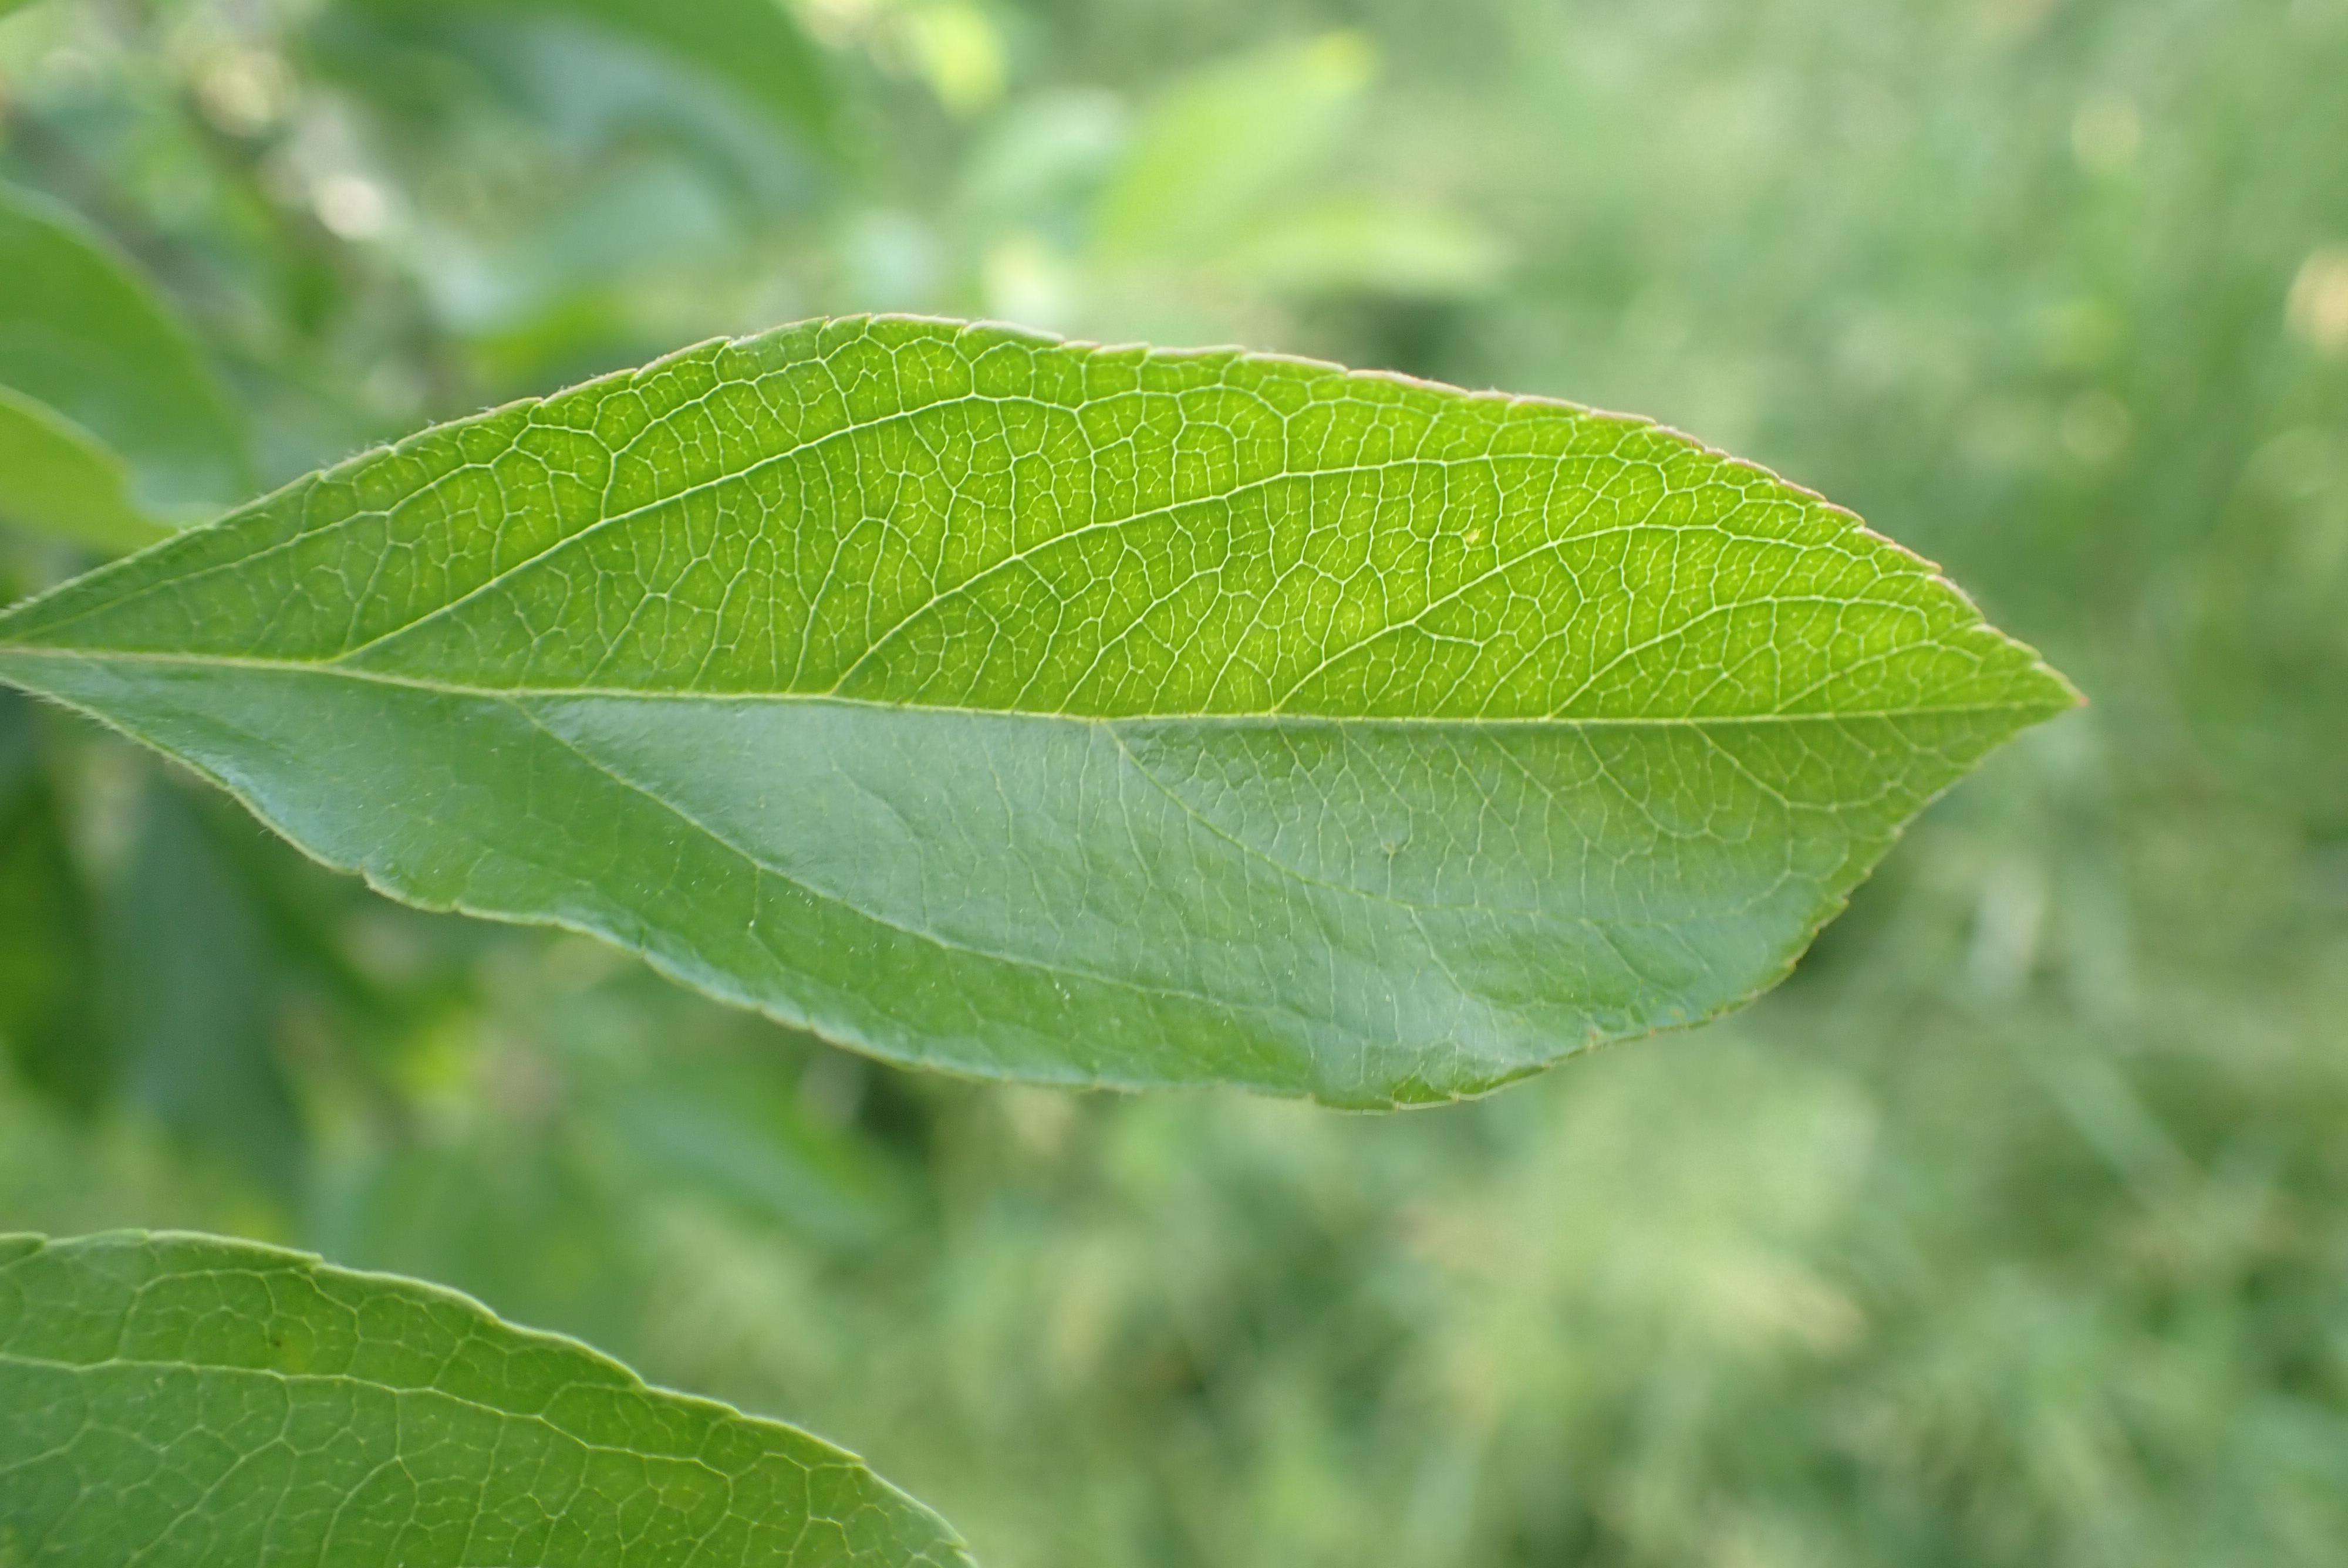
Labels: healthy